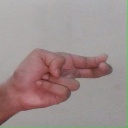
अक्षर: ह